American Library Association

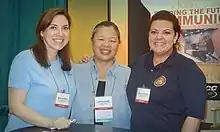
The American Library Association Conference in June 2011

At the beginning of the century The Congress on Professional Education recommended that the Association develop a set of Core Values.